Safia Minney

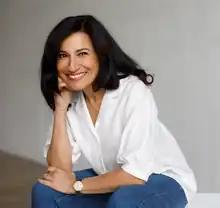

Safia Minney MBE FRSA (born 1964) is a British social entrepreneur and author. She was the founder of Global Village which she set up in 1991, and the founder and former Global CEO of 24 years of People Tree, a pioneering sustainable and Fair Trade fashion label. She is also a spokesperson and campaigner on Fair Trade and ethical fashion. She initiated World Fair Trade Day in 1999, which is endorsed by the World Fair Trade Organization and their members and celebrated on the second Saturday of May each year. Additionally, she wrote the books "Naked Fashion:" "the New Sustainable Fashion Revolution", "Slow Fashion", "Aesthetics Meets Ethics", "Slave to Fashion" and Regenerative Fashion.